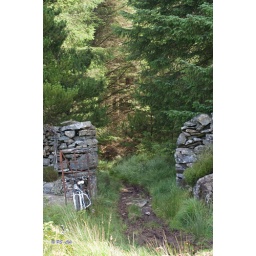
Gap in the wall of the Coed-y-Brenin forest at SH696245